Operation Michael

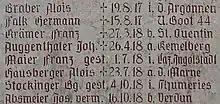
War memorial in Ruhstorf an der Rott (Bavaria) mentioning local man Franz Krämer, who was killed in action at St. Quentin on 27 March 1918

An attempt by the Germans to renew the offensive on 5 April failed and by early morning, the British had forced the enemy out of all but the south-eastern corner of the town. German progress towards Amiens had reached its furthest westward point and Ludendorff terminated the offensive.